List of people from Louisiana

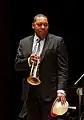
Wynton Marsalis

T. J. Jemison (1918–2013), clergyman and organizer of the Baton Rouge bus boycott